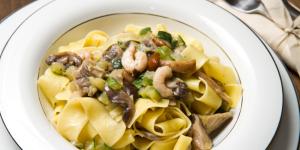
pasta con gambas y setas